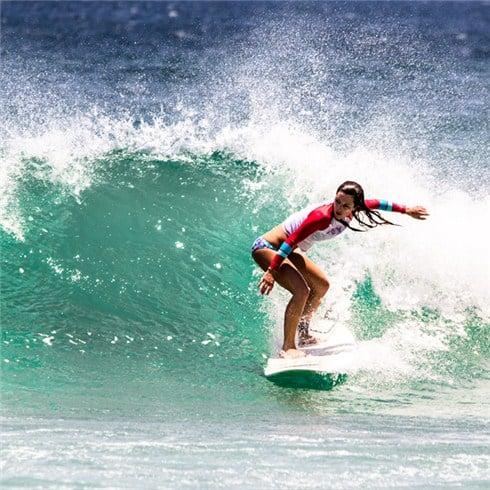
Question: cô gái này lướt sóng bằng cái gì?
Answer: tấm ván lướt